History of wind power

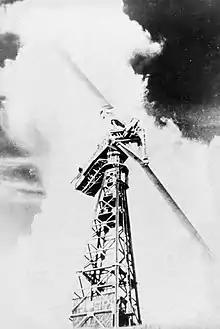
The world's first megawatt-sized wind turbine near Grandpa's Knob Summit, Castleton, Vermont.

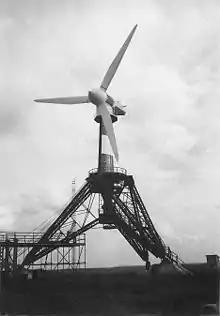
Experimental wind turbine at Nogent-le-Roi, France, 1955

The first wind turbine used for the production of electricity was built in Scotland in July 1887 by Prof James Blyth of Anderson's College, Glasgow (the precursor of the University of Strathclyde). Blyth's 10 m high, cloth-sailed wind turbine was installed in the garden of his holiday cottage at Marykirk in Kincardineshire and was used to charge accumulators developed by the Frenchman Camille Alphonse Faure, to power the lighting in the cottage, thus making it the first house in the world to have its electricity supplied by wind power. Blyth offered the surplus electricity to the people of Marykirk for lighting the main street. However, they turned down the offer as they thought electricity was "the work of the devil." Although he later built a wind turbine to supply emergency power to the local Lunatic Asylum, Infirmary and Dispensary of Montrose, the invention never really caught on as the technology was not considered to be economically viable.